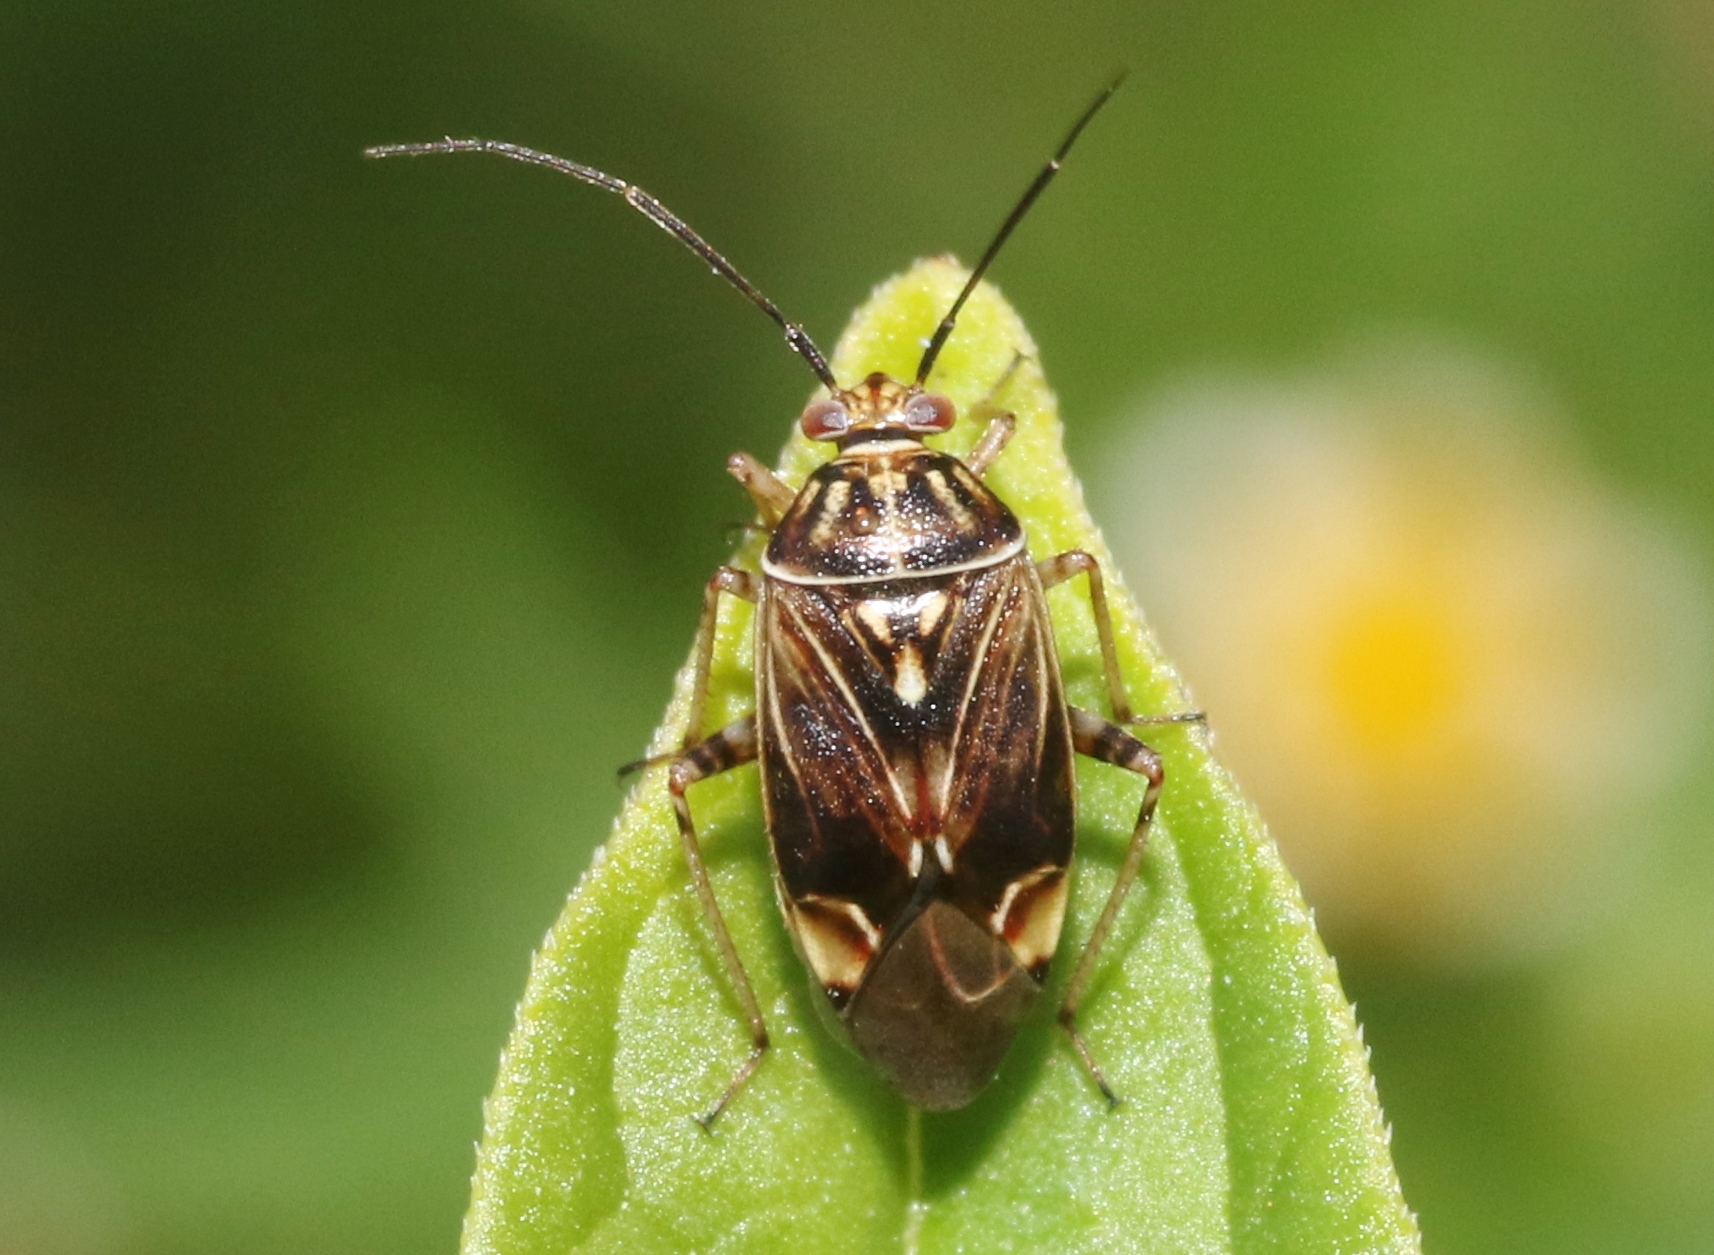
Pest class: lygus_bug